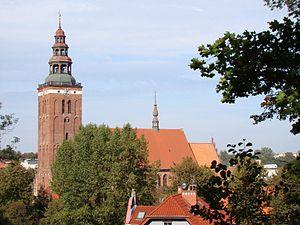
Lidzbark Warmiński est une ville polonaise de la voïvodie de Varmie-Mazurie. Elle est la capitale du powiat de Lidzbark. La superficie de la ville est de 14,34 km² et compte 16 284 habitants.